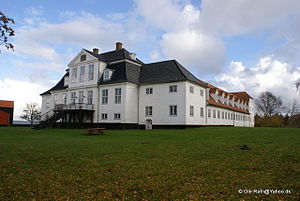
Hellebækgård
Hellebækgård. Har fungeret som kostskole (Det Kongelige Opfostringshus) fra 1953 til 2004.
Hellebækgård. Også kendt som Det Kongelige Opfostringshus fra 1953. Nordre Strandvej 129, Hellebæk. Det Kongelige Opfostringshus, Den Thorupske stiftelse flyttede fra Randersgade i København og ind i denne ejendom i Hellebæk i 1953. Indtil 2004 fungerede Det Kongelige Opfostringshus som en kostskole, men i 2004 blev skolen nedlagt, og fundatsen blev ændret til en erhvervsdrivende fond for ejendommen Det Kongelige Opfostringshus. Ejendommen blev derefter anvendt af Københavns Kommune til kursusejendom for familier med problemer. I 2013 startede en privat skole med navnet ""Skorpeskolen"" i Det Kongelige Opfostringshus's ejendom. Billedet viser hovedbygningen hvor der i fløjen til højre i 1953 var sovesale til 80 elever, men ved ombygning i 2002 blev der ændret til værelser for færre elever. Den høje del af bygningen rummer køkken, opholdsstuer og spisesal. En del af skolebygningen anes til venstre i billedet."
Hellebækgaard nævnes første gang i 1576, som en bondegård under kronen og blev senere et gods. Gården ligger i Hellebæk Sogn i Helsingør Kommune. Hovedbygningen er opført i 1747-1748 ved Philip de Lange